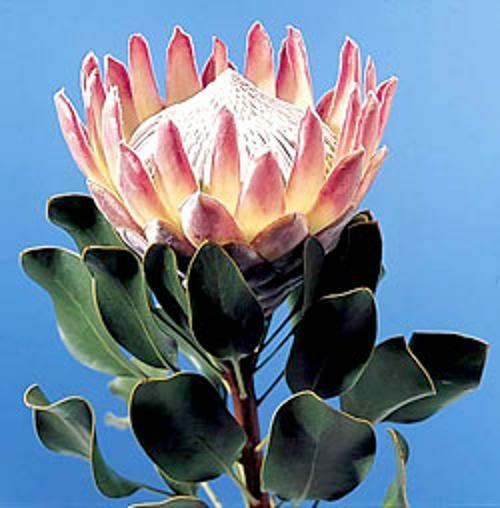
Flower: king protea